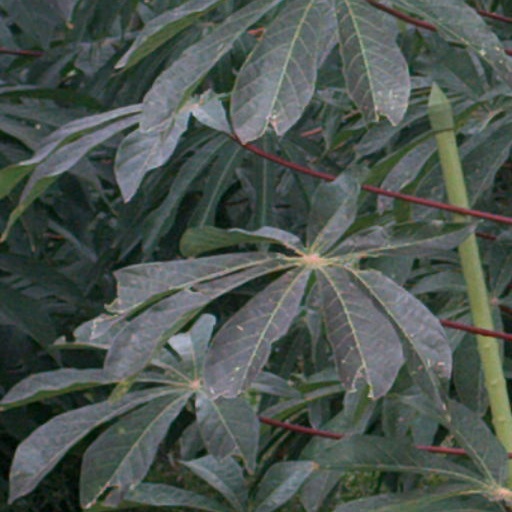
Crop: cassava